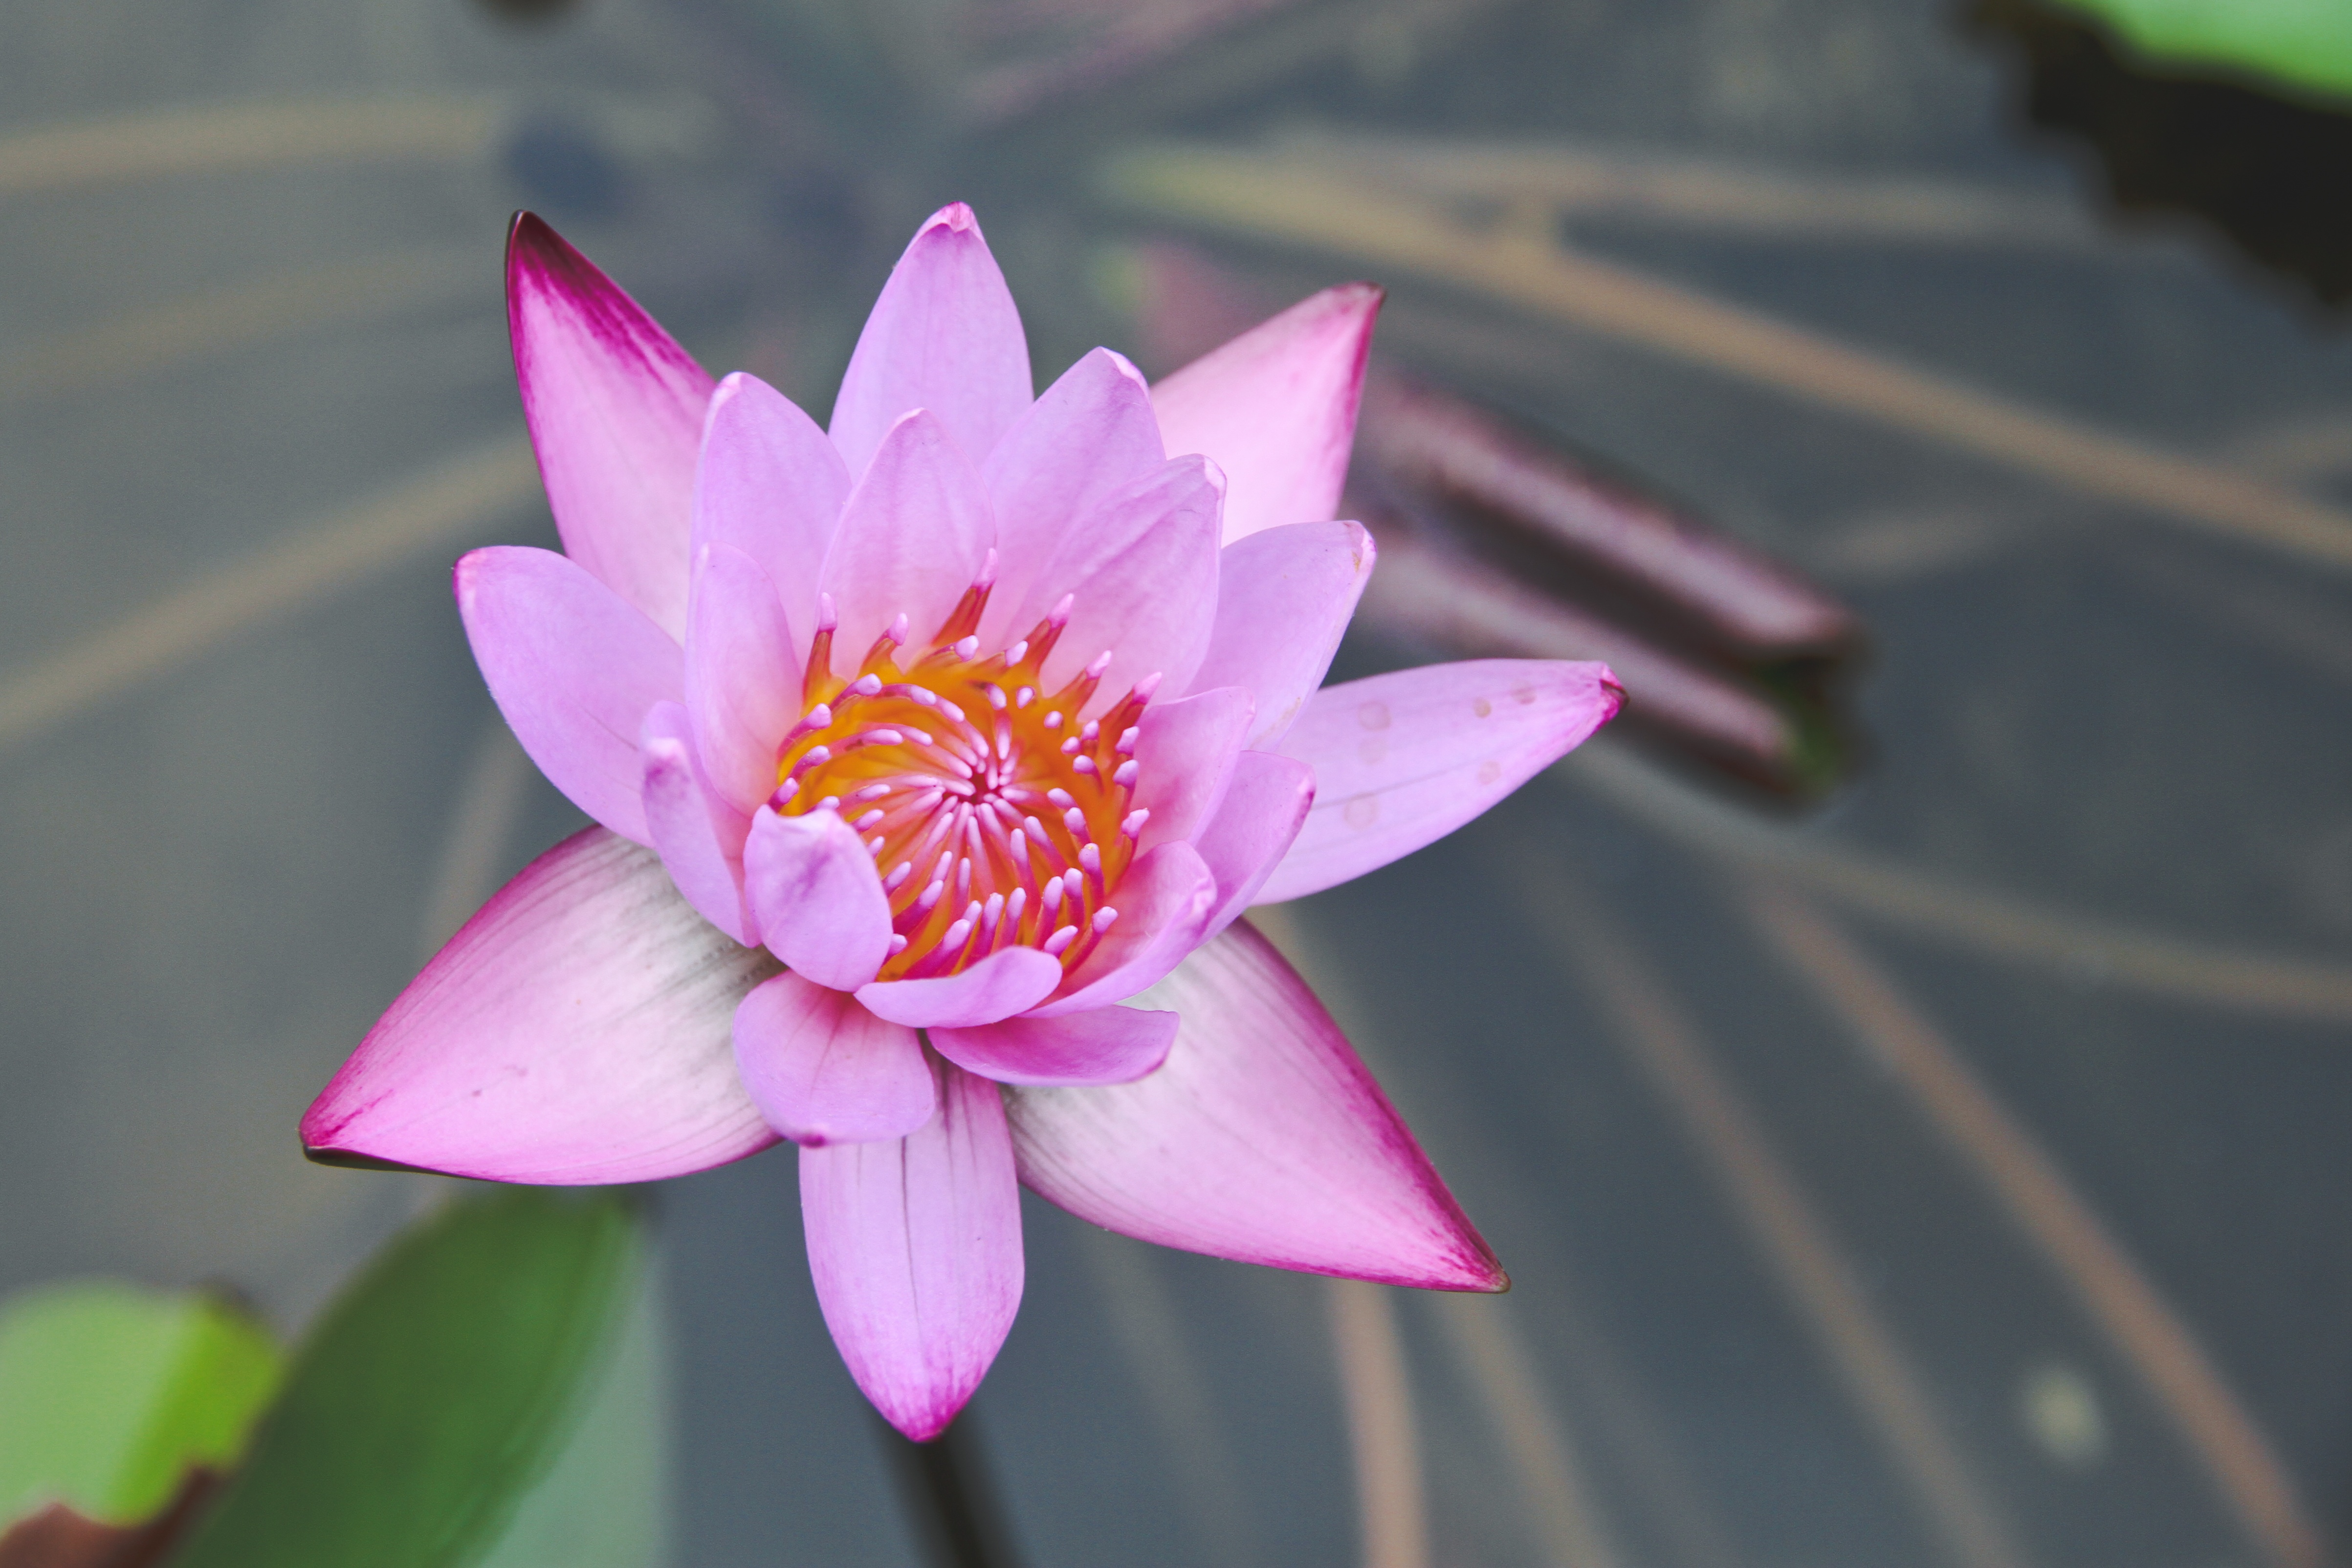
blossom, plant, flower, petal, botany, pink, sacred lotus, aquatic plant, flora, close up, lotus, macro photography, flowering plant, plant stem, land plant, lotus family